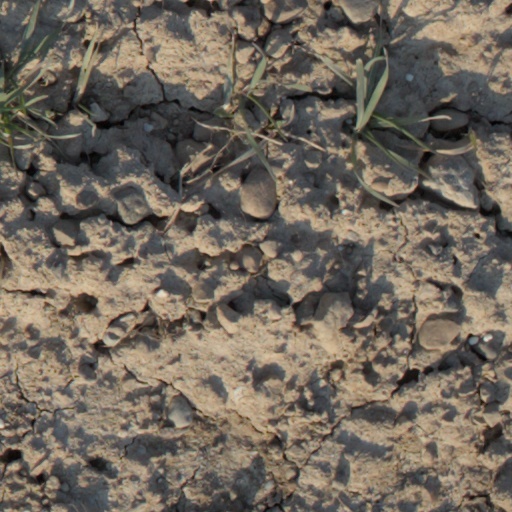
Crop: wheat